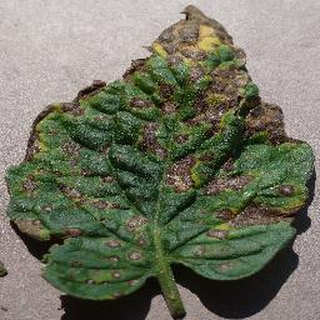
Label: tomato_early_blight